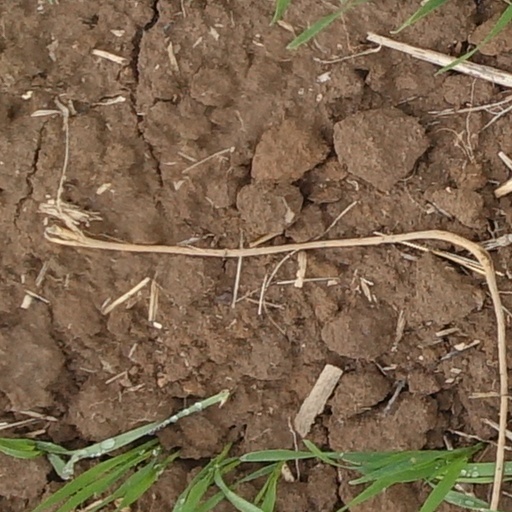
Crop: wheat